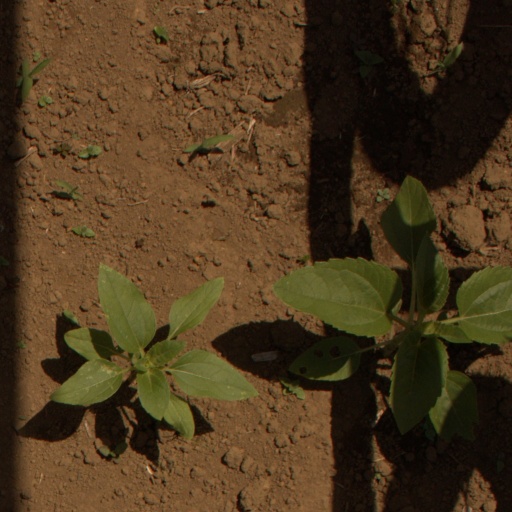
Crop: Jerusalem artichoke